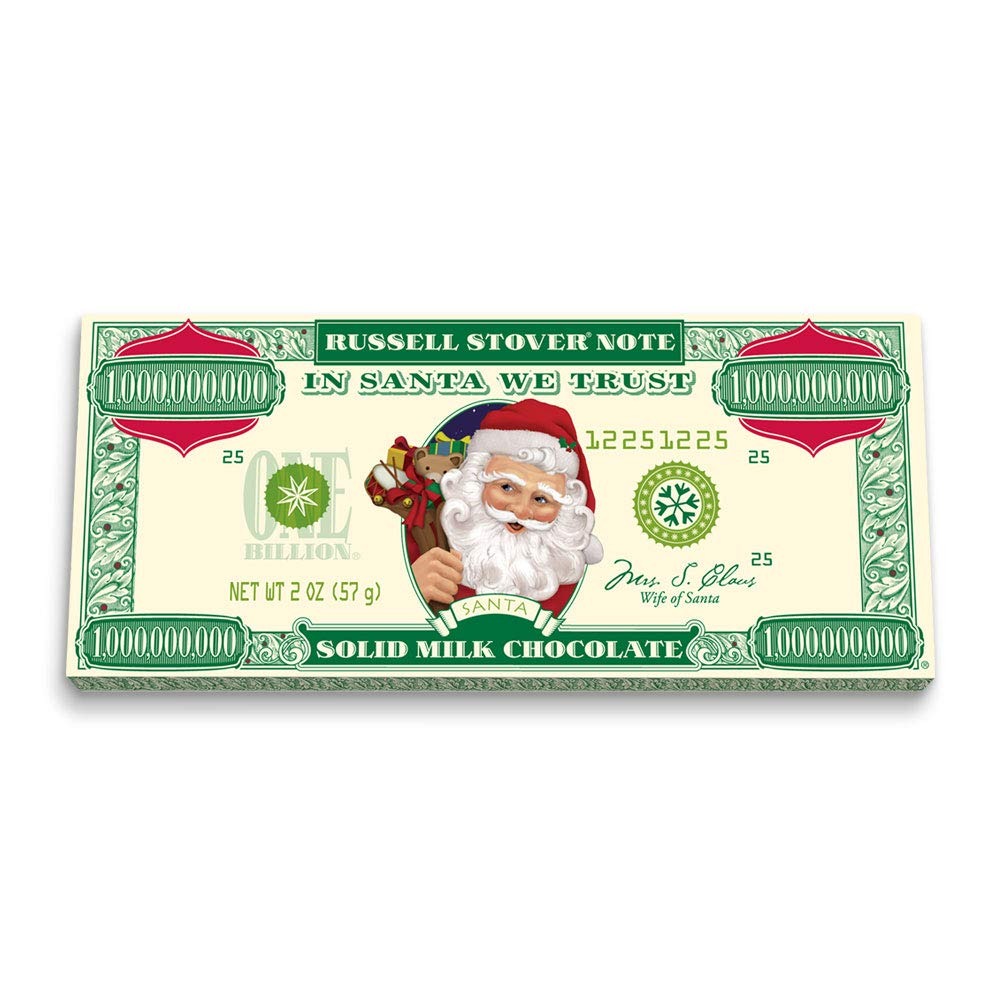
Item Name: Russell Stover's Solid Milk Chocolate Santa Money, 2 oz. Bar
Value: 2.0
Unit: Ounce

Price: 1.11